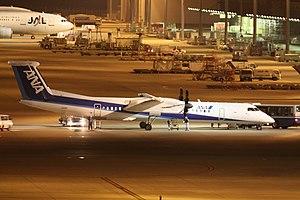
ANA Wings Co., Ltd. est une compagnie aérienne régionale basée à l'Aéroport international de Tokyo-Haneda à Ōta, Tokyo, filiale d'All Nippon Airways. Elle est née le 1ᵉʳ octobre 2010 de la fusion d'Air Next, Air Central et Air Nippon Network.